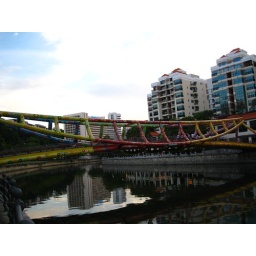
Another view of Alkaff bridge with luxury apartments reflected in the Singapore river